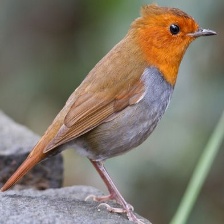
Species: JAPANESE ROBIN
Scientific name: ERITHACUS AKAHIGE
ImageNet parent category: robin